Kevin Rudd

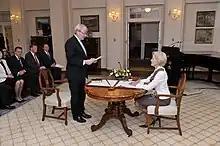
Rudd being sworn in as prime minister on 27 June 2013

Prime Minister Julia Gillard appointed Rudd as Minister for Foreign Affairs in Cabinet on 14 September 2010. He represented Gillard at a UN General Assembly meeting in September 2010.